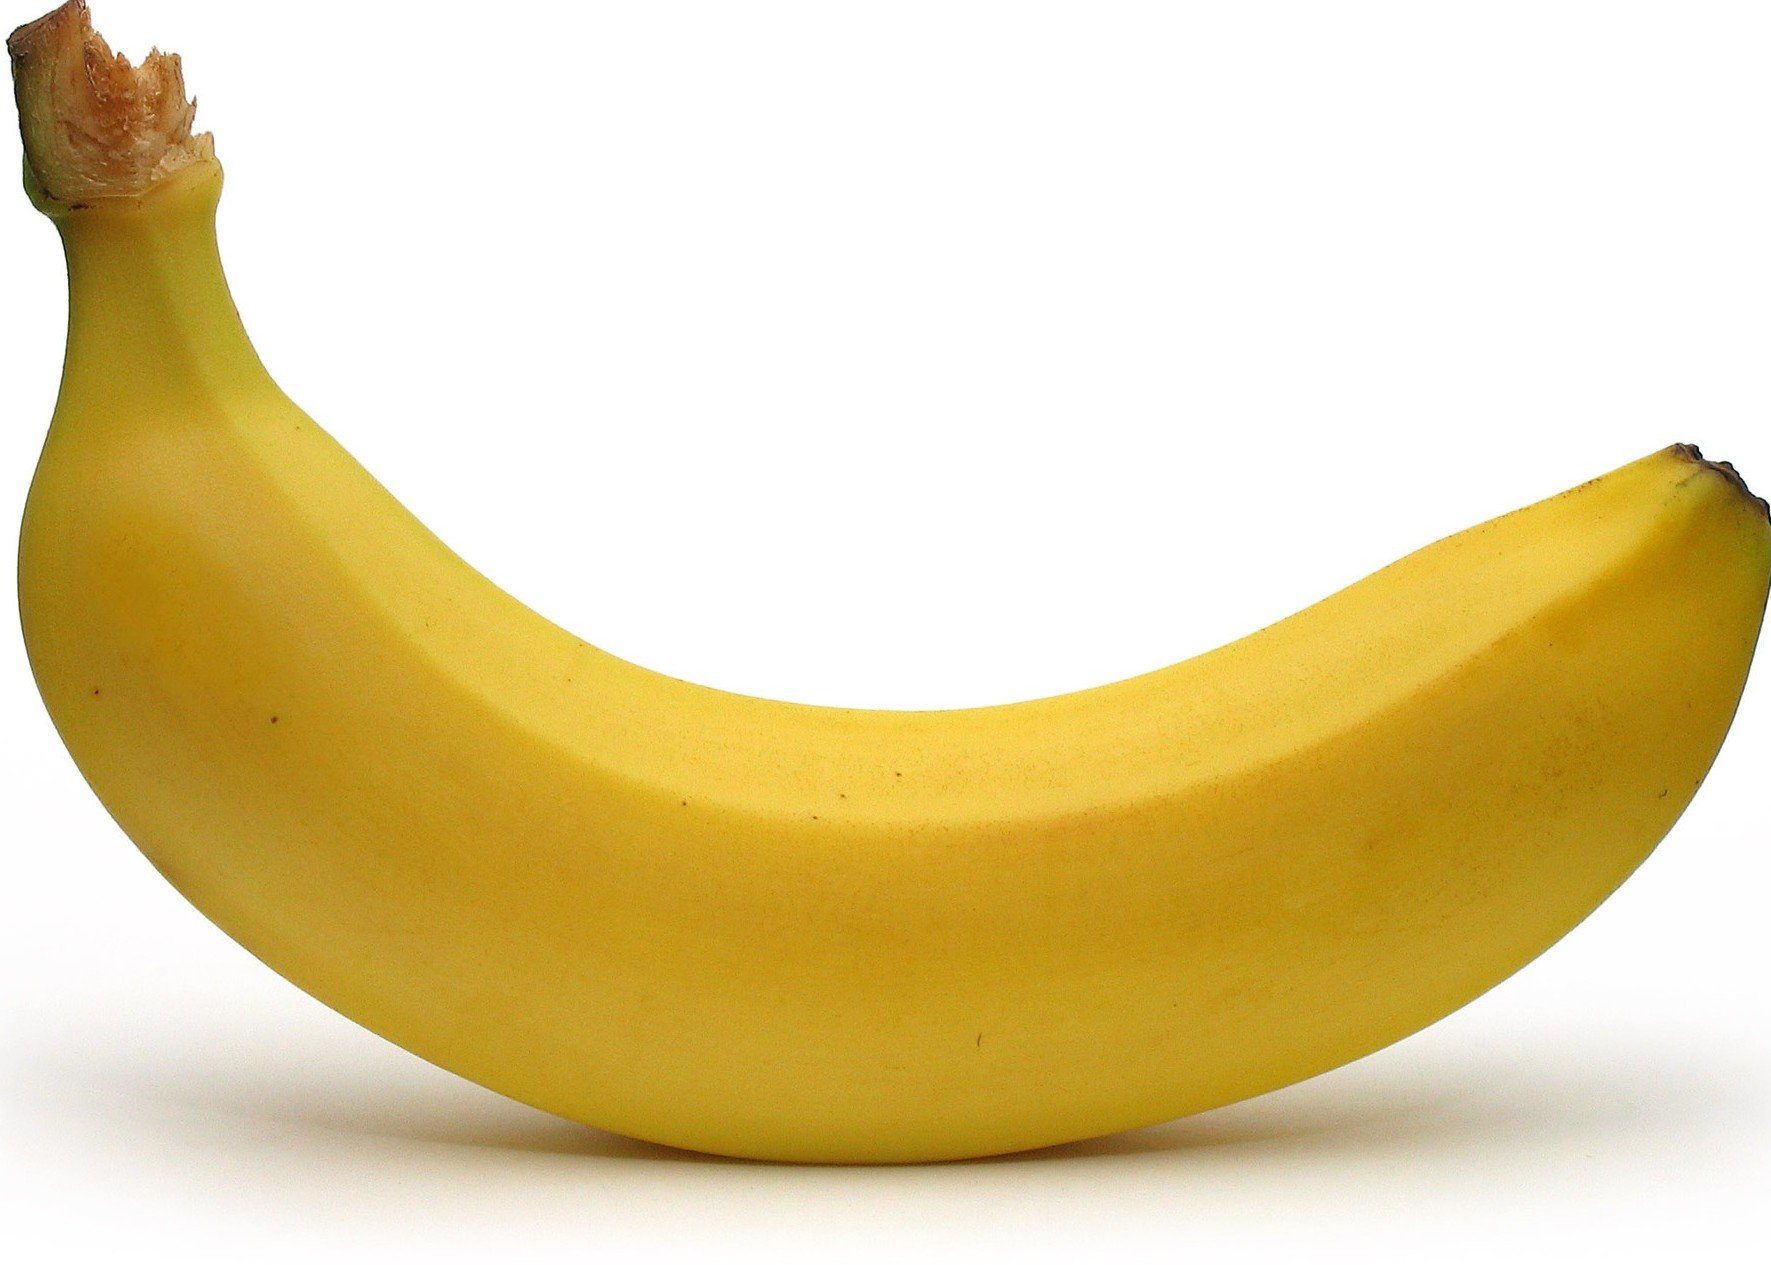
Label: Banana